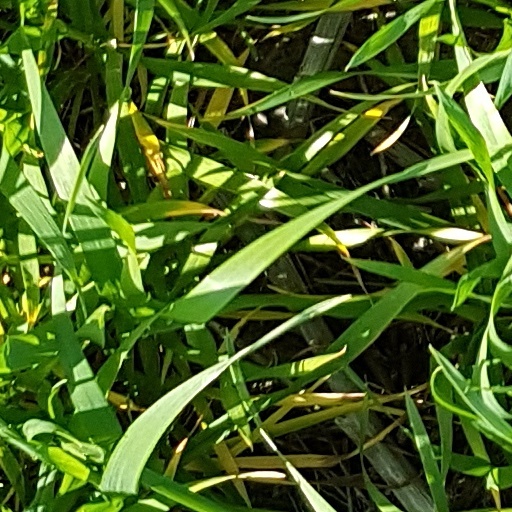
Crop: wheat